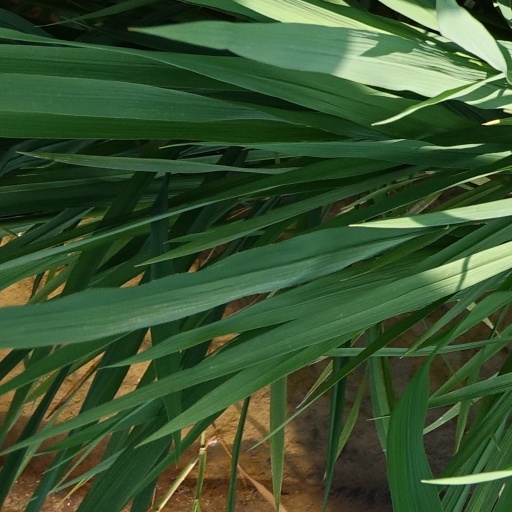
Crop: rice